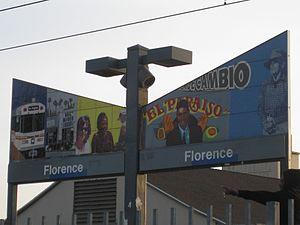
Florence est une station du métro de Los Angeles desservie par les rames de la ligne A et située à Florence-Graham en Californie.
La ligne A est une ligne de métro léger reliant Los Angeles à Long Beach en Californie. Elle fait partie des six lignes du métro de Los Angeles. Ouverte en 1990, il s'agit de la plus vieille ligne du réseau. D'une longueur de 35,4 kilomètres, il s'agit de la deuxième plus longue ligne du réseau après la ligne L. En 2019, après une fermeture de plusieurs mois pour des rénovations, l'ancienne ligne bleue devient la ligne A.
Cet article présente la liste des stations du métro de Los Angeles. Elle inclut les stations déjà en service, celles en construction ainsi que celles en projet. Le métro angelin a ouvert en 1990 puis s'est peu à peu développé au cours des années. Il se compose aujourd'hui de 93 stations réparties sur six lignes de métro.